Colossus-class battleship (1910)

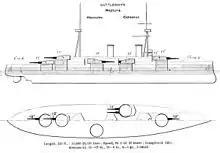
Right elevation and plan from "Brassey's Naval Annual" 1915. This diagram shows masts for HMS "Neptune" as the "Colossus" class had only a foremast, positioned behind the forward funnel.

The DNC objected to the loss of the mainmast as he believed that it was needed to support a boat-handling derrick, but was overruled by the Admiralty, which preferred to position the tripod foremast behind the forward funnel with the tripod legs facing forward to allow the vertical leg to be used to support the derrick. This all but guaranteed that the hot funnel gases could render the spotting top uninhabitable. The short height of the funnel also bedevilled the bridge with smoke until it was raised in 1912, although this exacerbated the problem for the spotting top. The decision to space the wing turrets more closely together also made the smoke problem worse; because it reduced the space available to the aft boiler room which meant that the forward funnel had to accommodate the exhausts of a dozen boilers compared to the aft funnel's six, further increasing the smoke from the forward funnel.